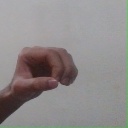
अक्षर: औ